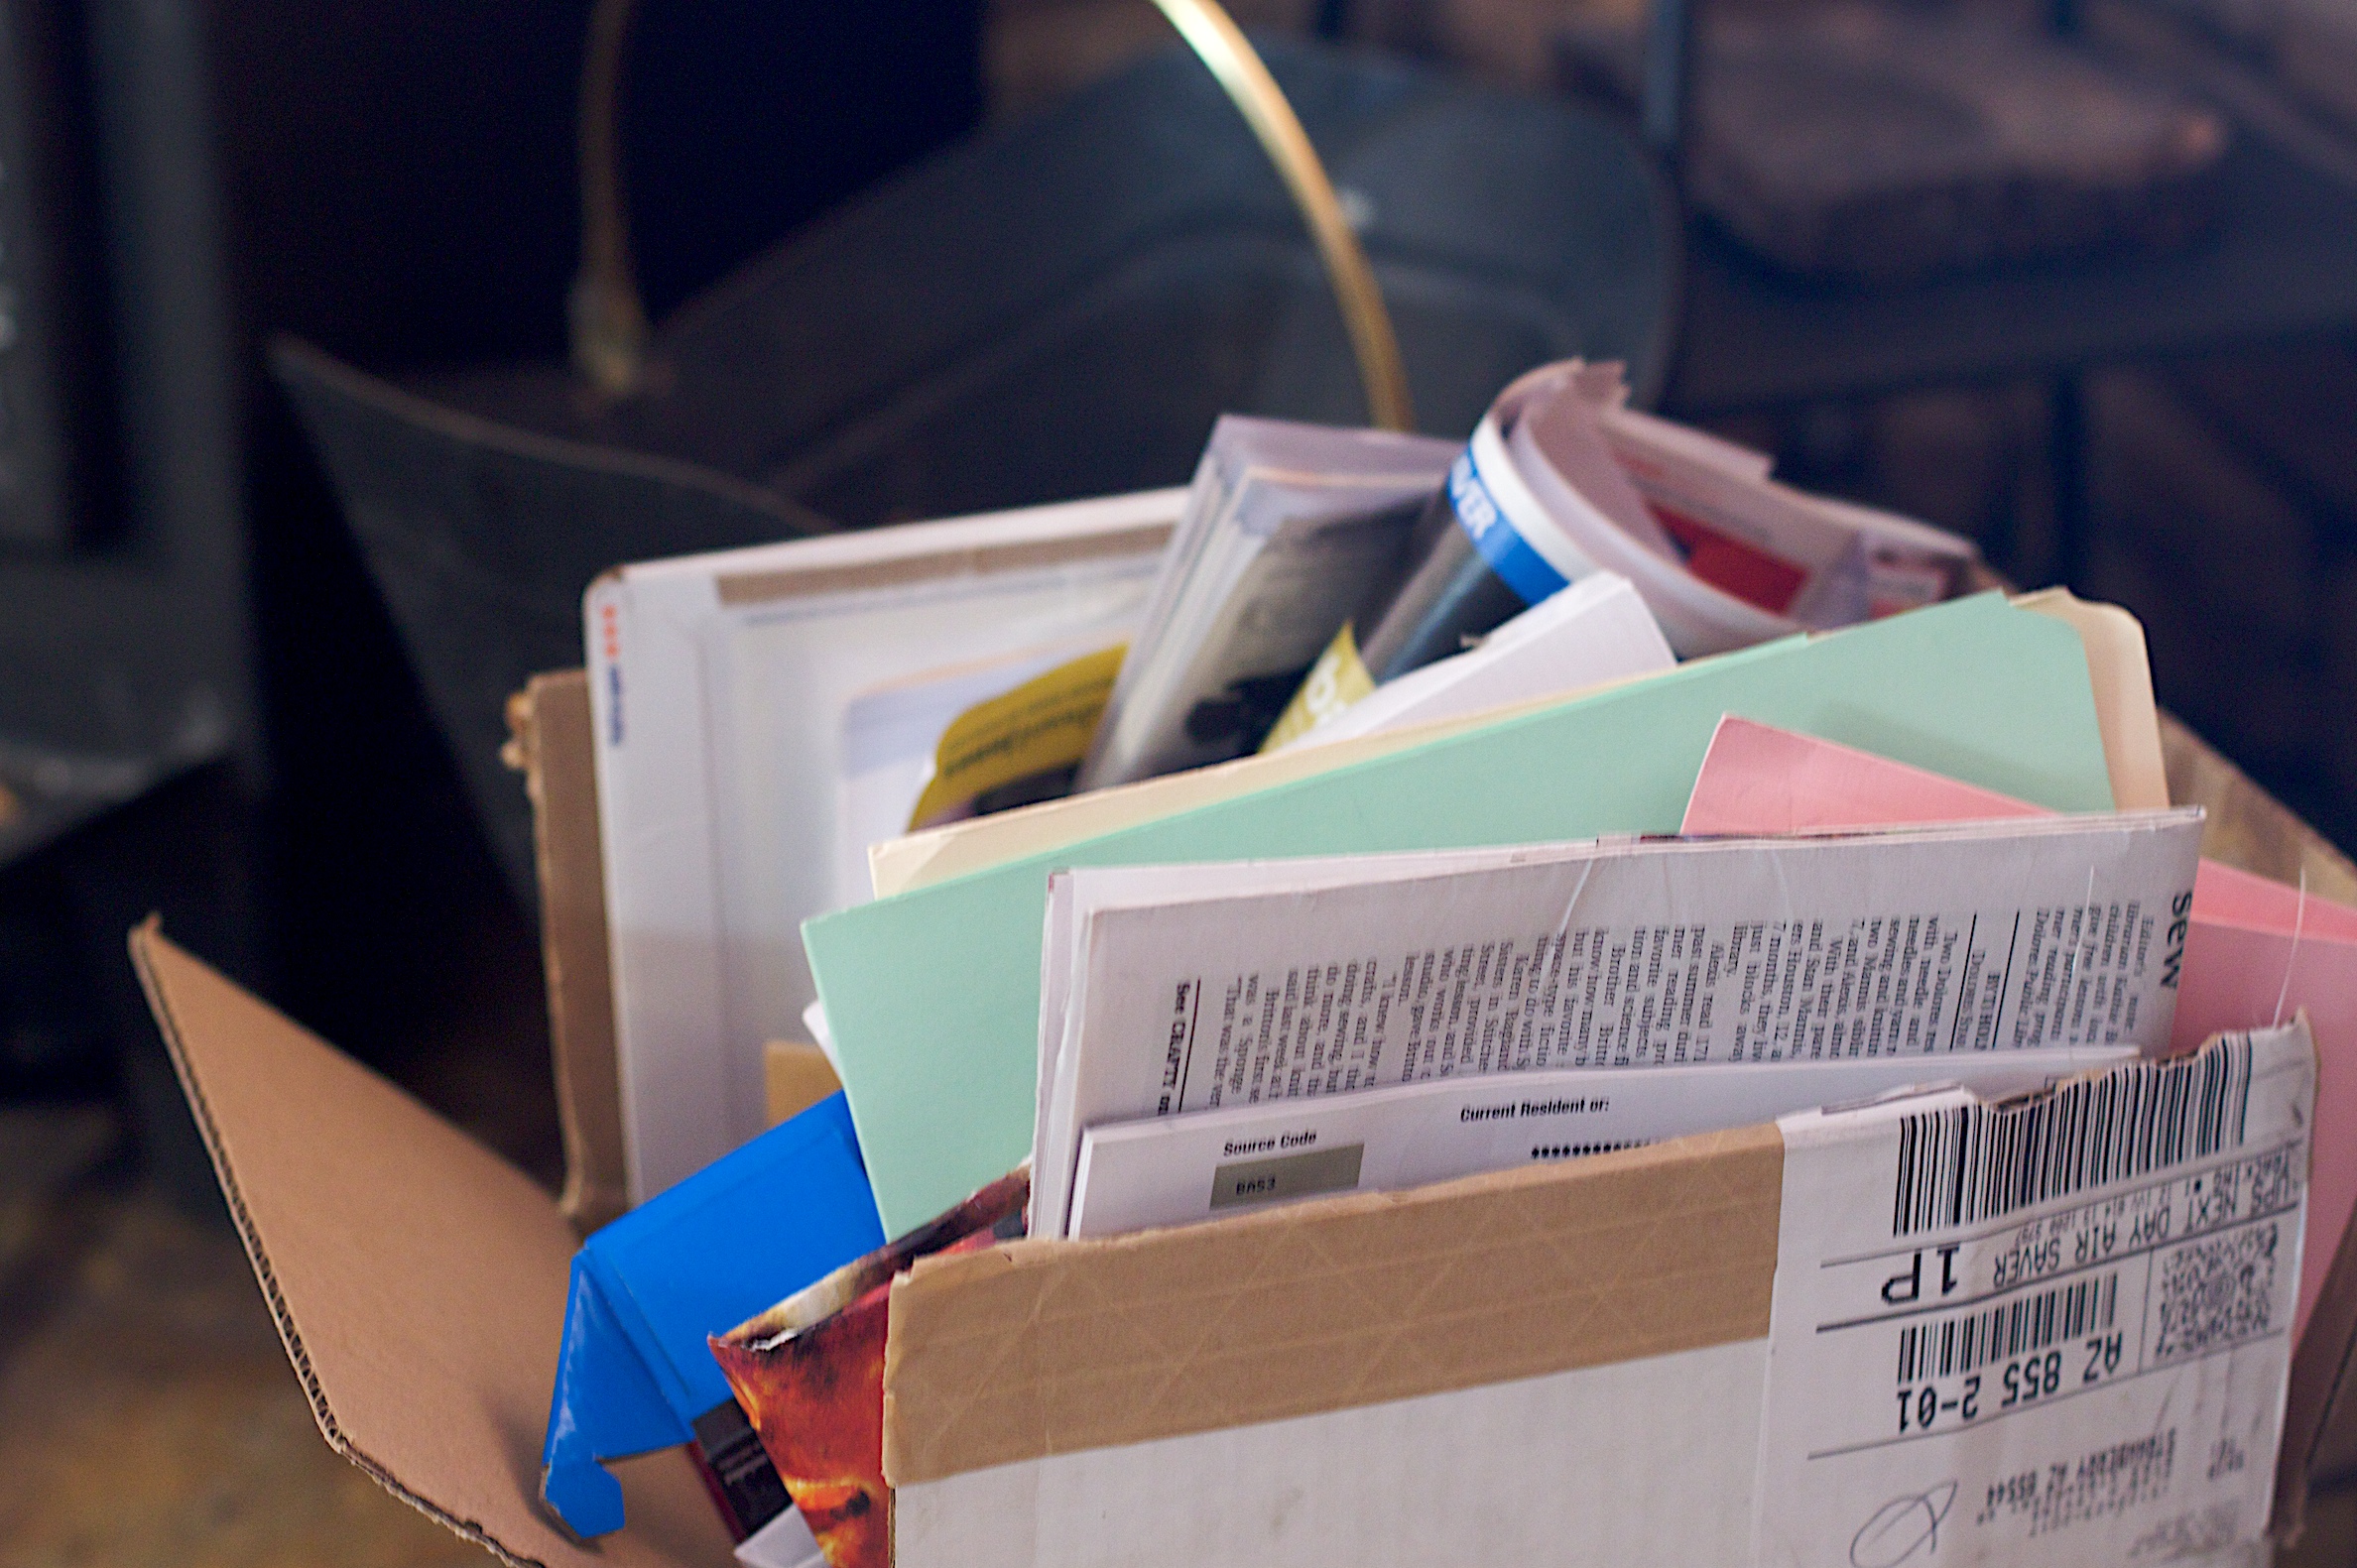
color, blue, art